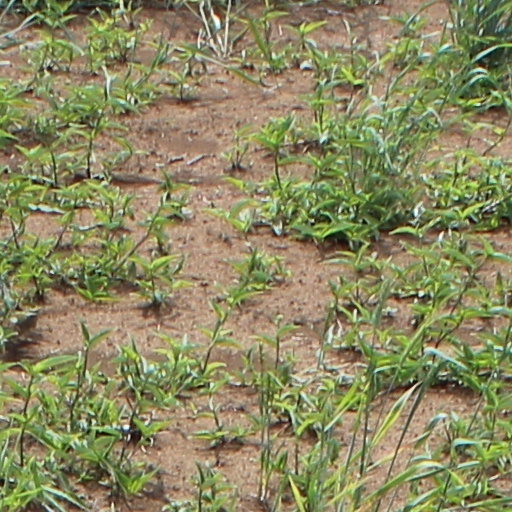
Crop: wheat